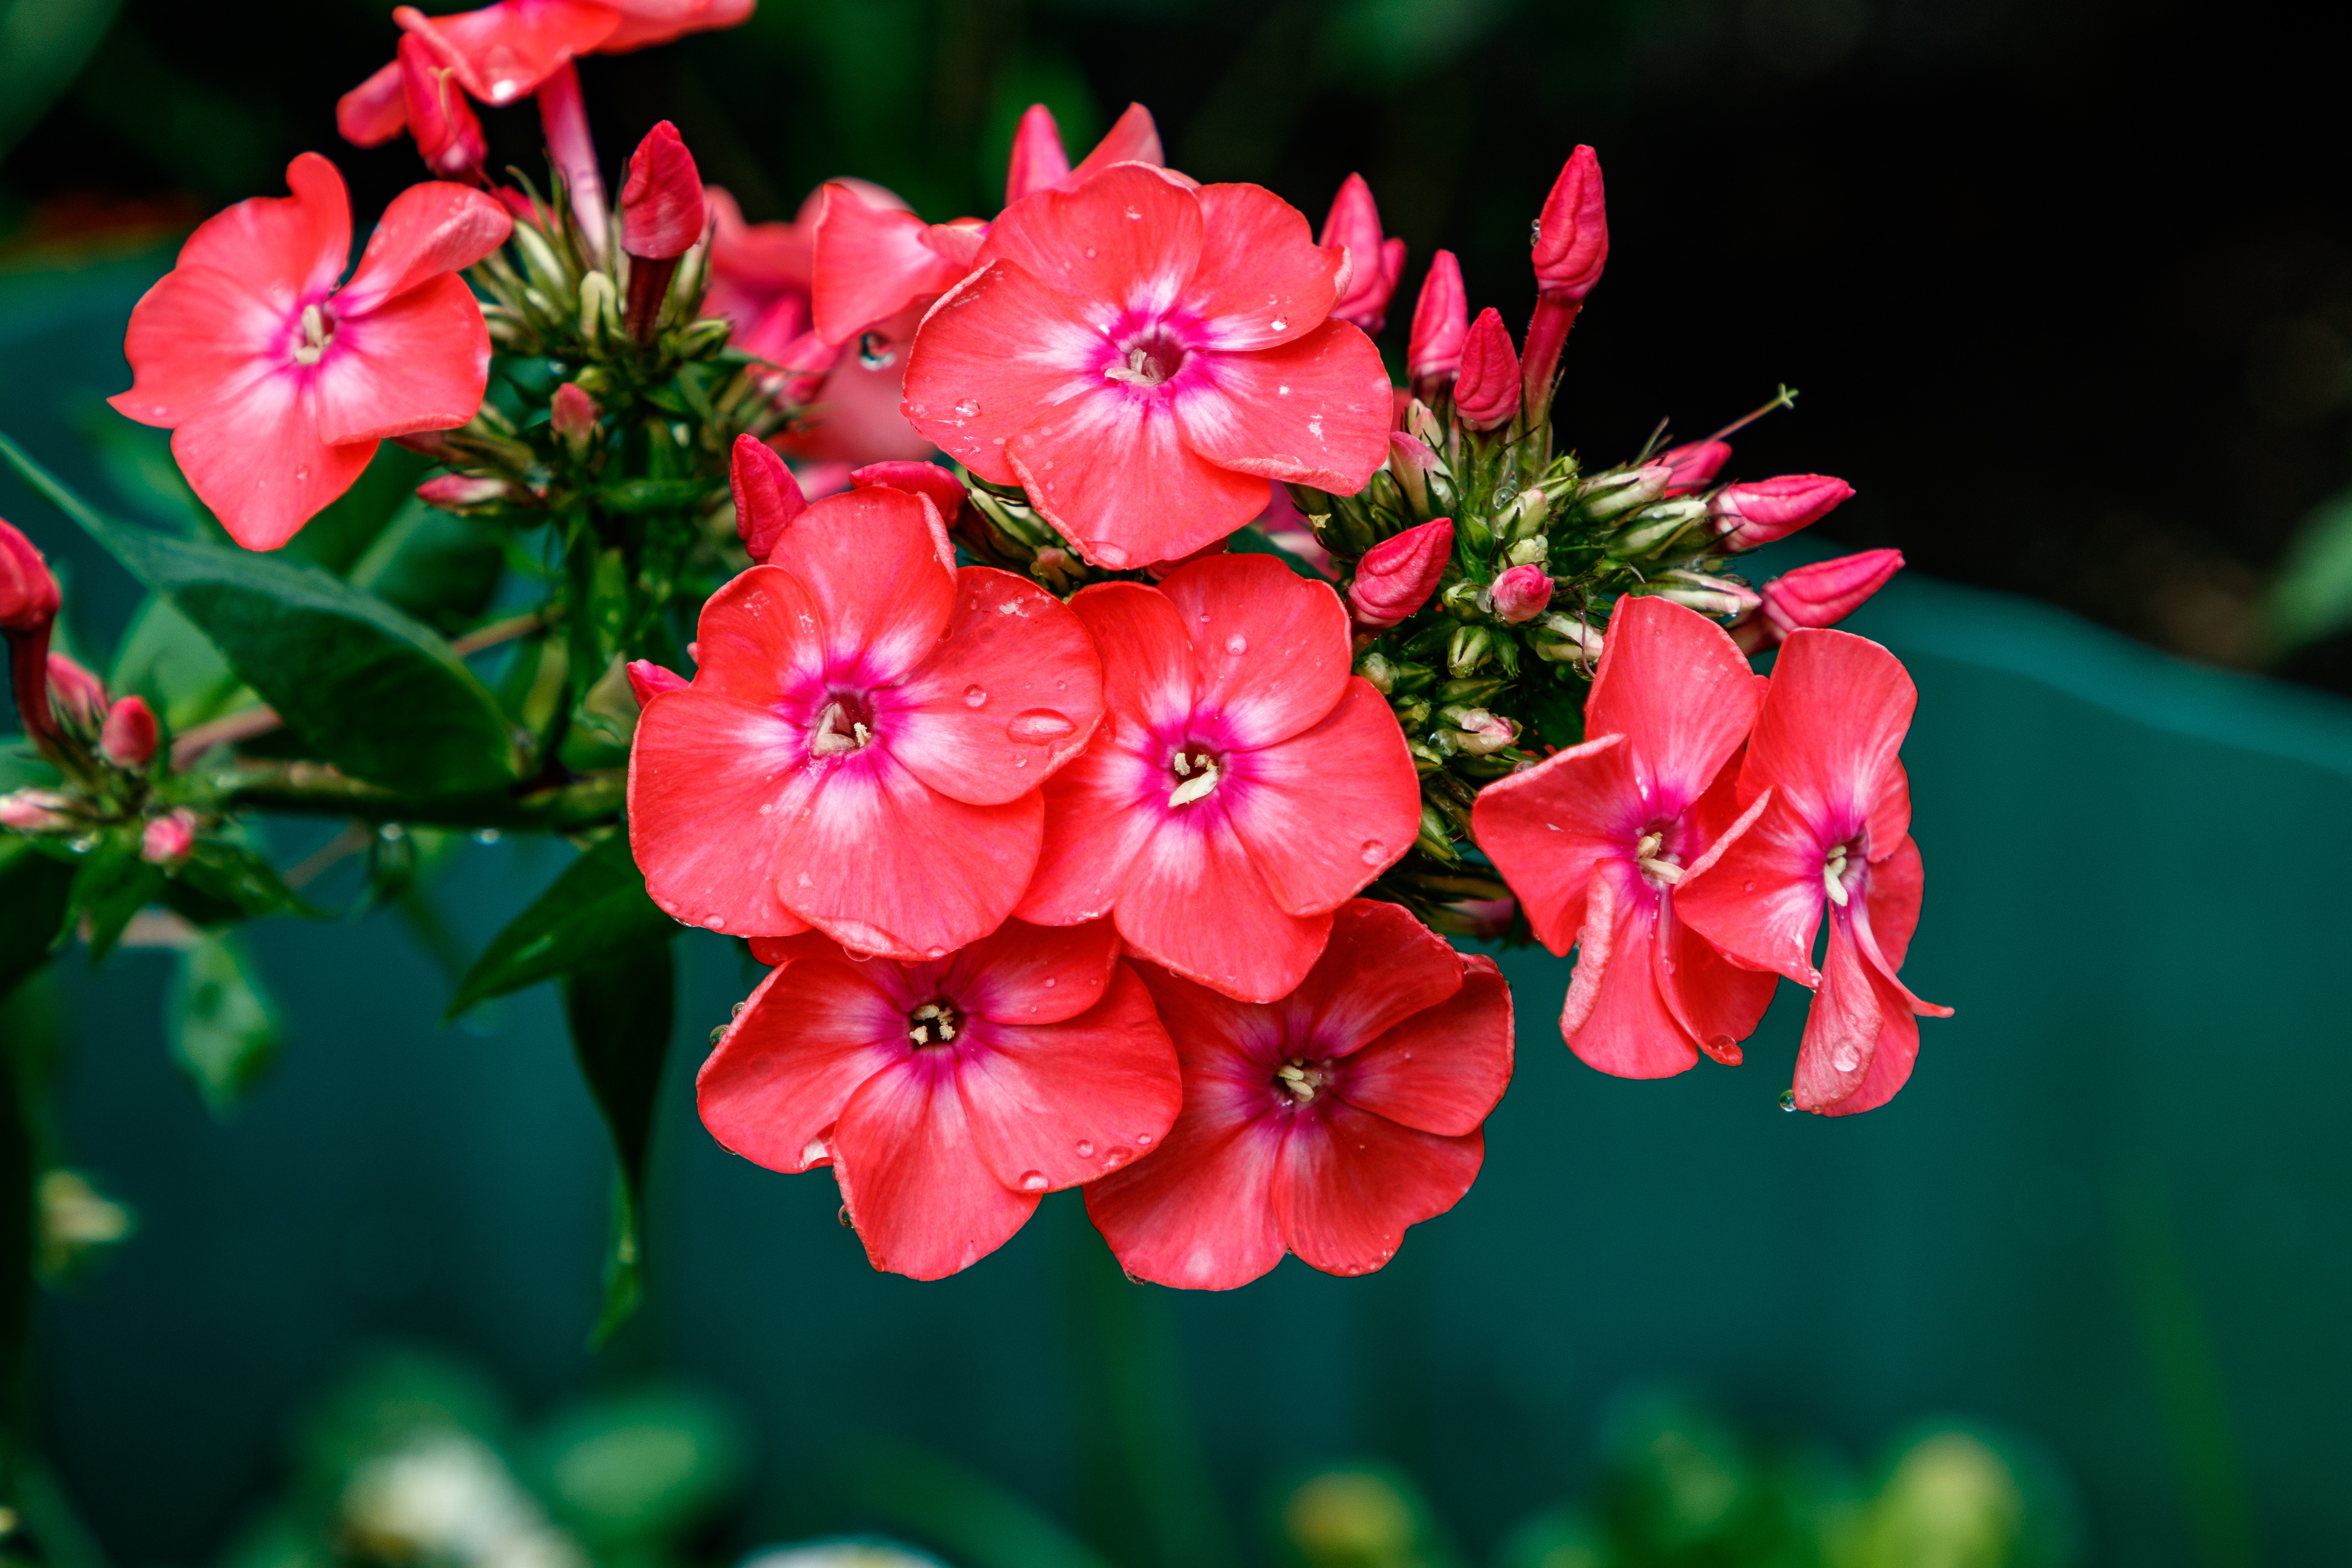
flowers, petals, nature, colorful, flower, flower garden, smell, living, happiness, summer, bloom, plants, garden, village, rural area, petal, red, Colorfulness, flowering plant, spring, annual plant, plant stem, coquelicot, perennial plant, macro photography, impatiens, geraniales, begonia, geranium